Captain Marshall Field Expeditions

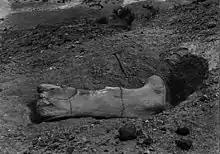
P 13352, "Argyrosaurus" femur found by C. Harold Riggs, son of expedition leader Elmer Riggs in the San Bernardo Hills of Argentina, February, 1924. Field Museum Photo Archives neg. CSGEO48941

The "1st Captain Marshall Field Paleontological Expedition to Argentina and Bolivia" was undertaken by Elmer S. Riggs. His field crew included George F. Sternberg, John B. Abbott, Jose Strucco and C. Harold Riggs. The expedition started 1922 and finished in 1925. The objective was to find new fossil mammals from Cenozoic deposits in Chubut Province and Santa Cruz Province of Argentina and the Tarija Valley of Bolivia. The expedition succeeded in securing over 900 fossil vertebrate specimens including 12 new species with 12 holotypes, 14 paratypes and over 50 specimens since figured in scientific publications. While prospecting in the Cenozoic, brief forays into Mesozoic deposits in the San Bernardo Hills of Catamarca Province in Argentina unearthed three leg bones of enormous sauropods identified as Antarctosaurus and Argyrosaurus.